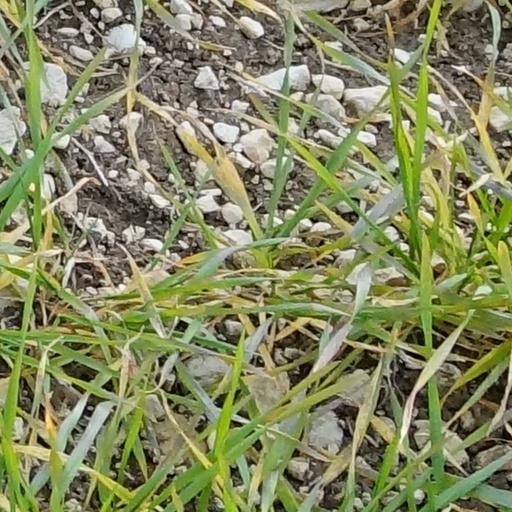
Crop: wheat